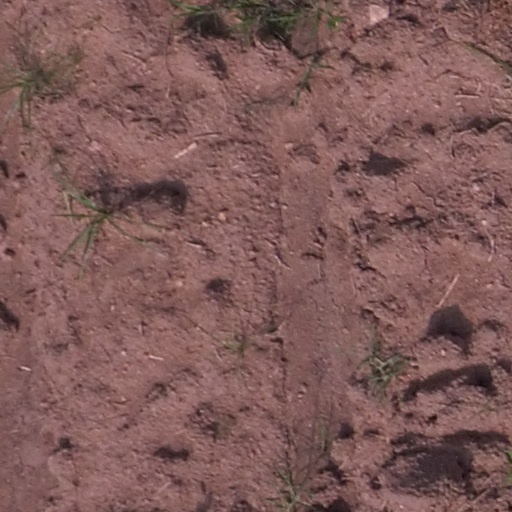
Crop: maize; corn